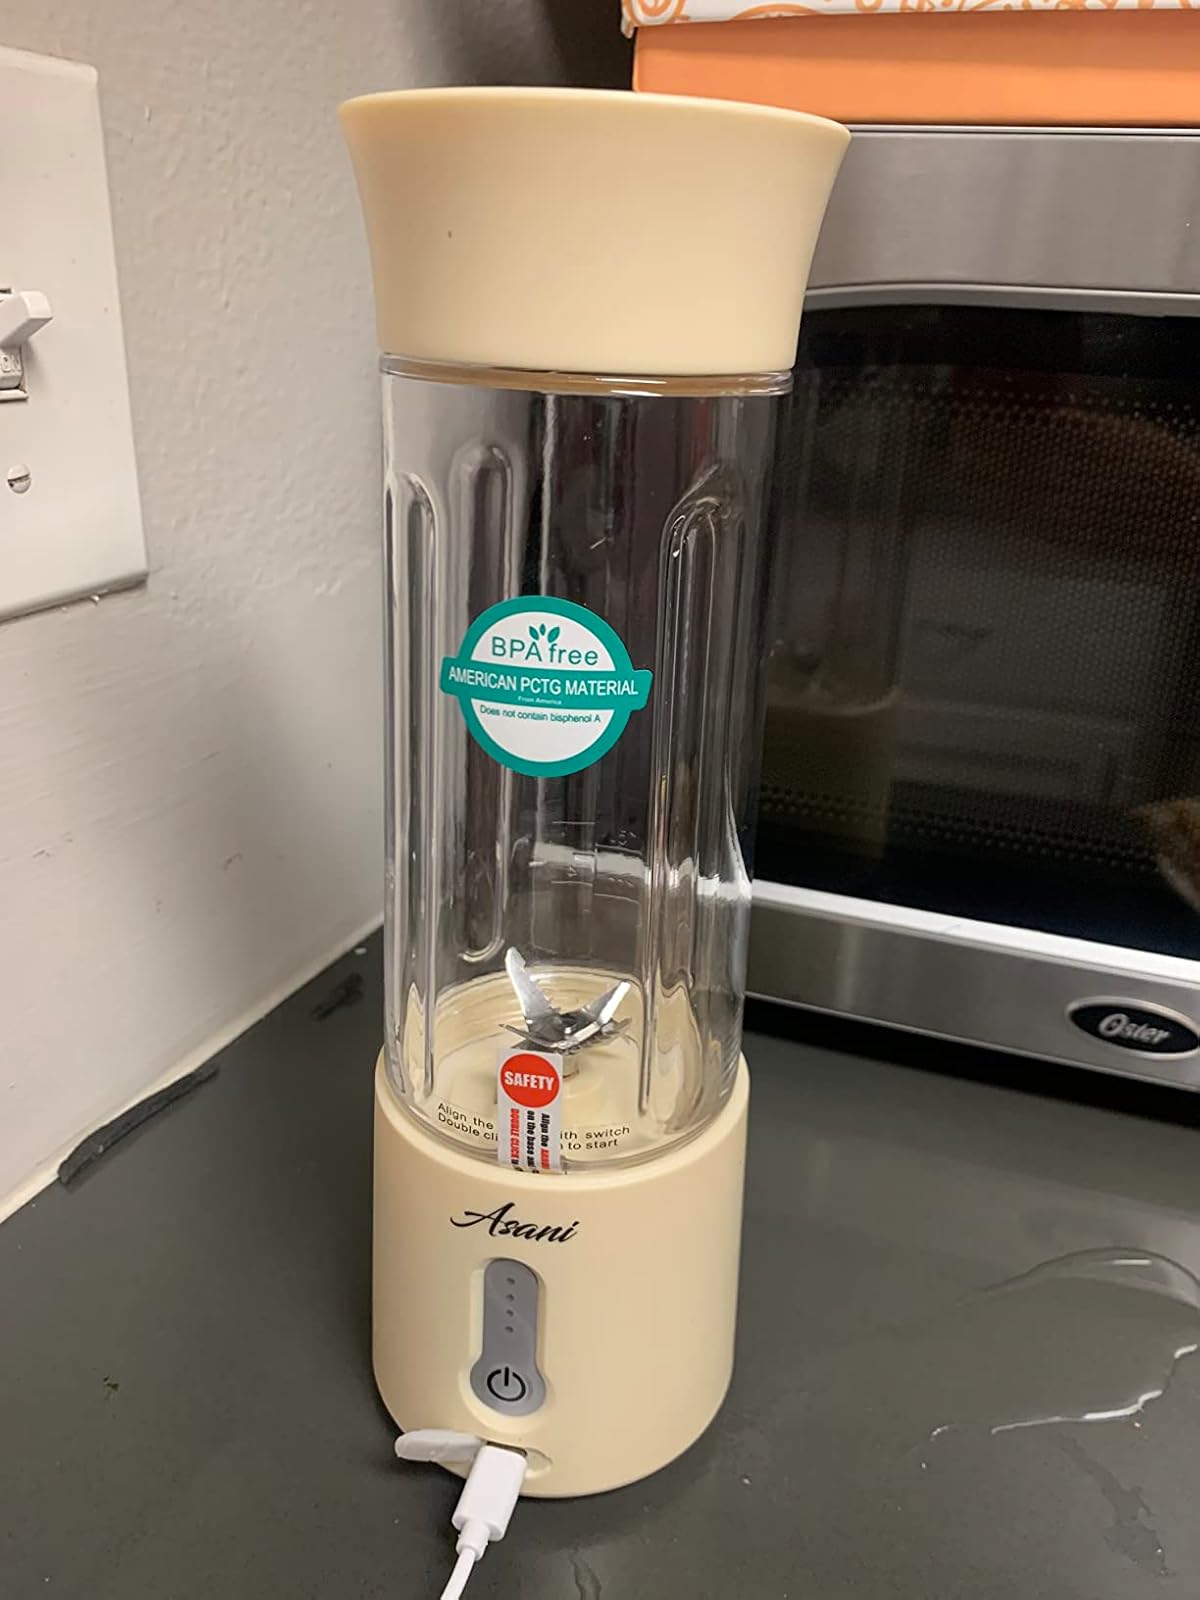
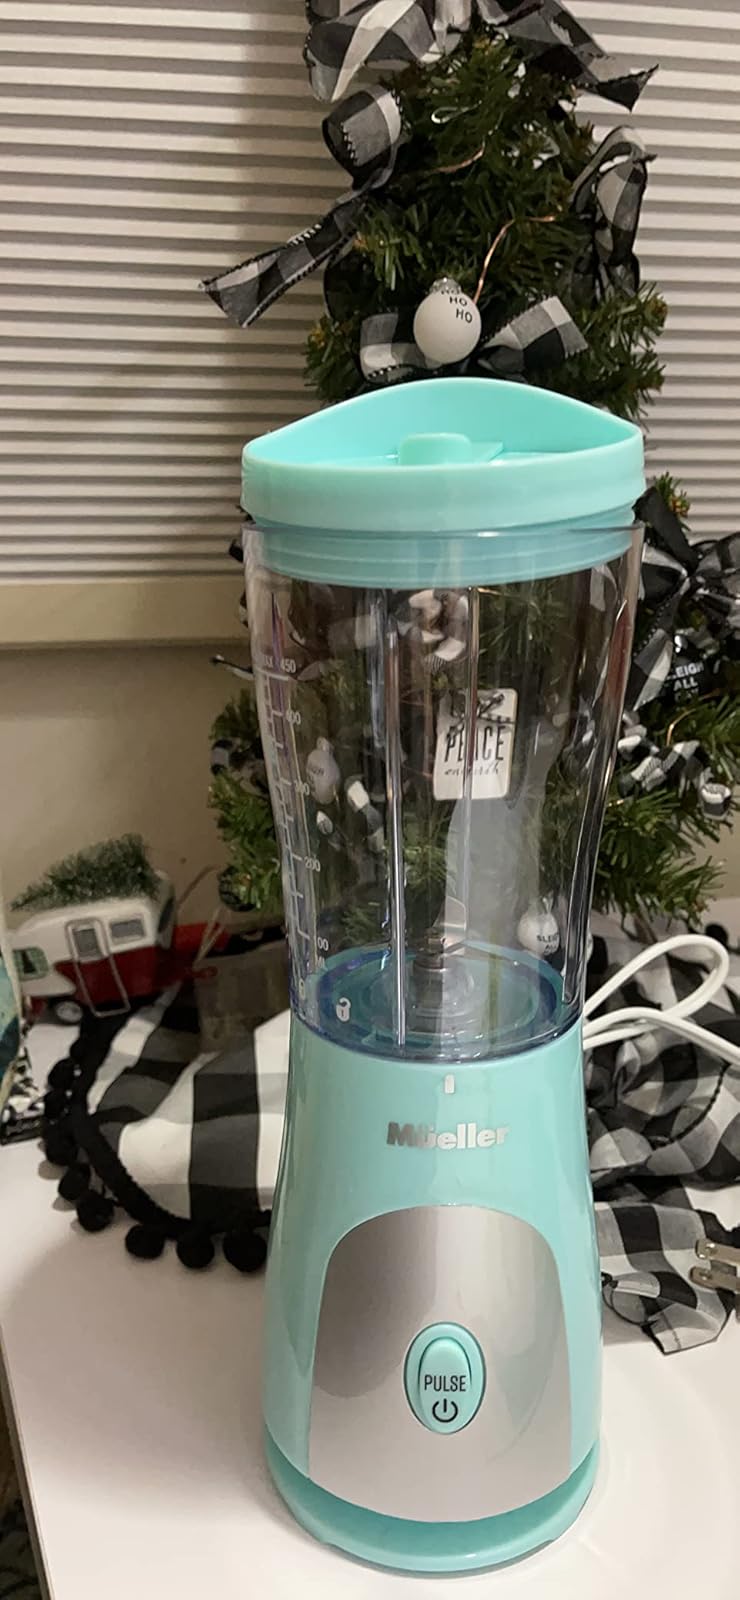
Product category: items_blender
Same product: no